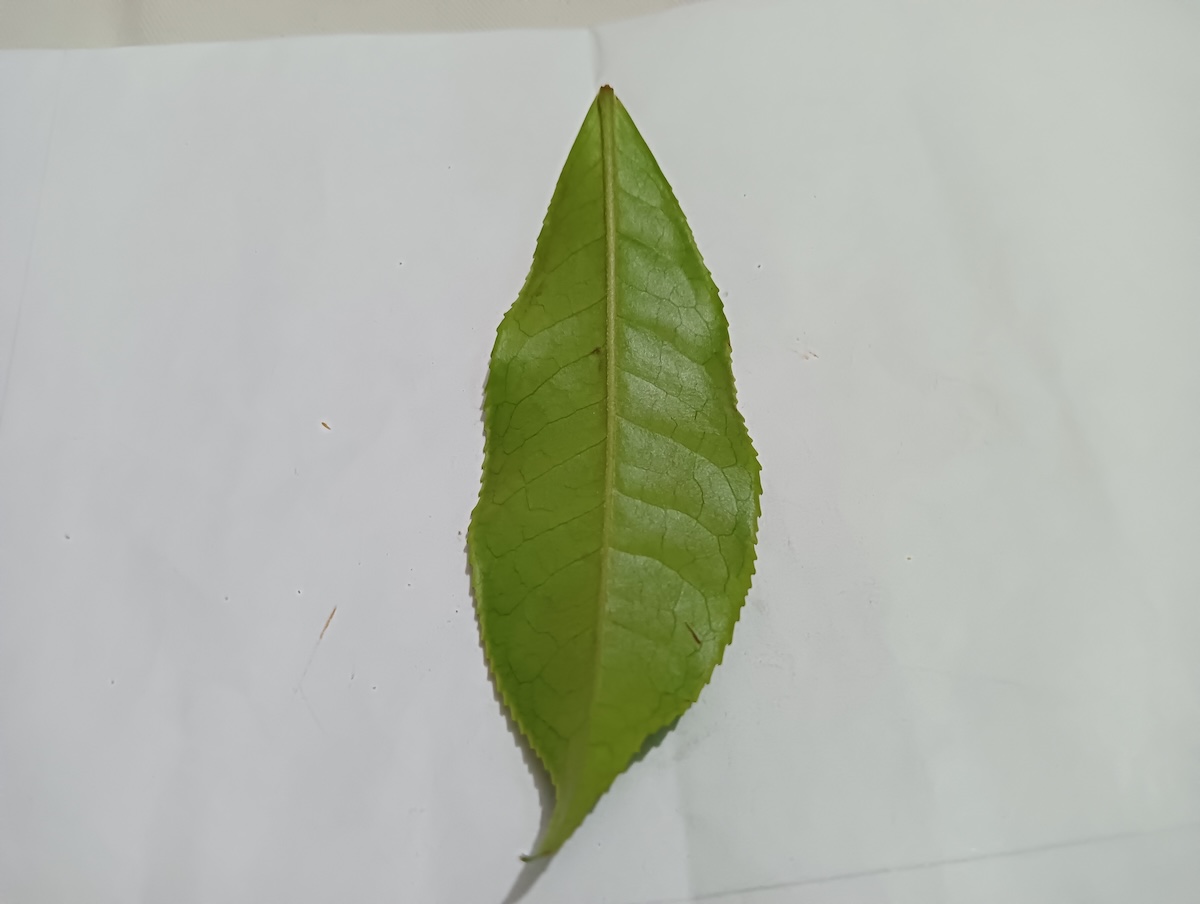
Label: Healthy leaf